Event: Nepal Earthquake
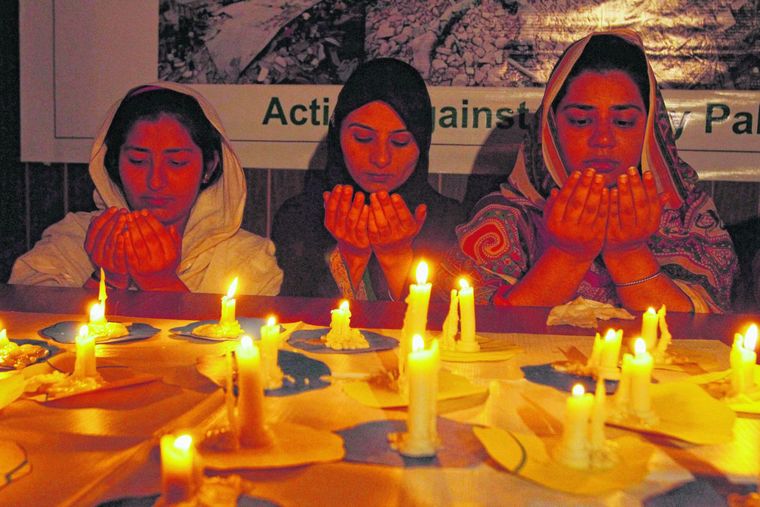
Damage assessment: no_damage